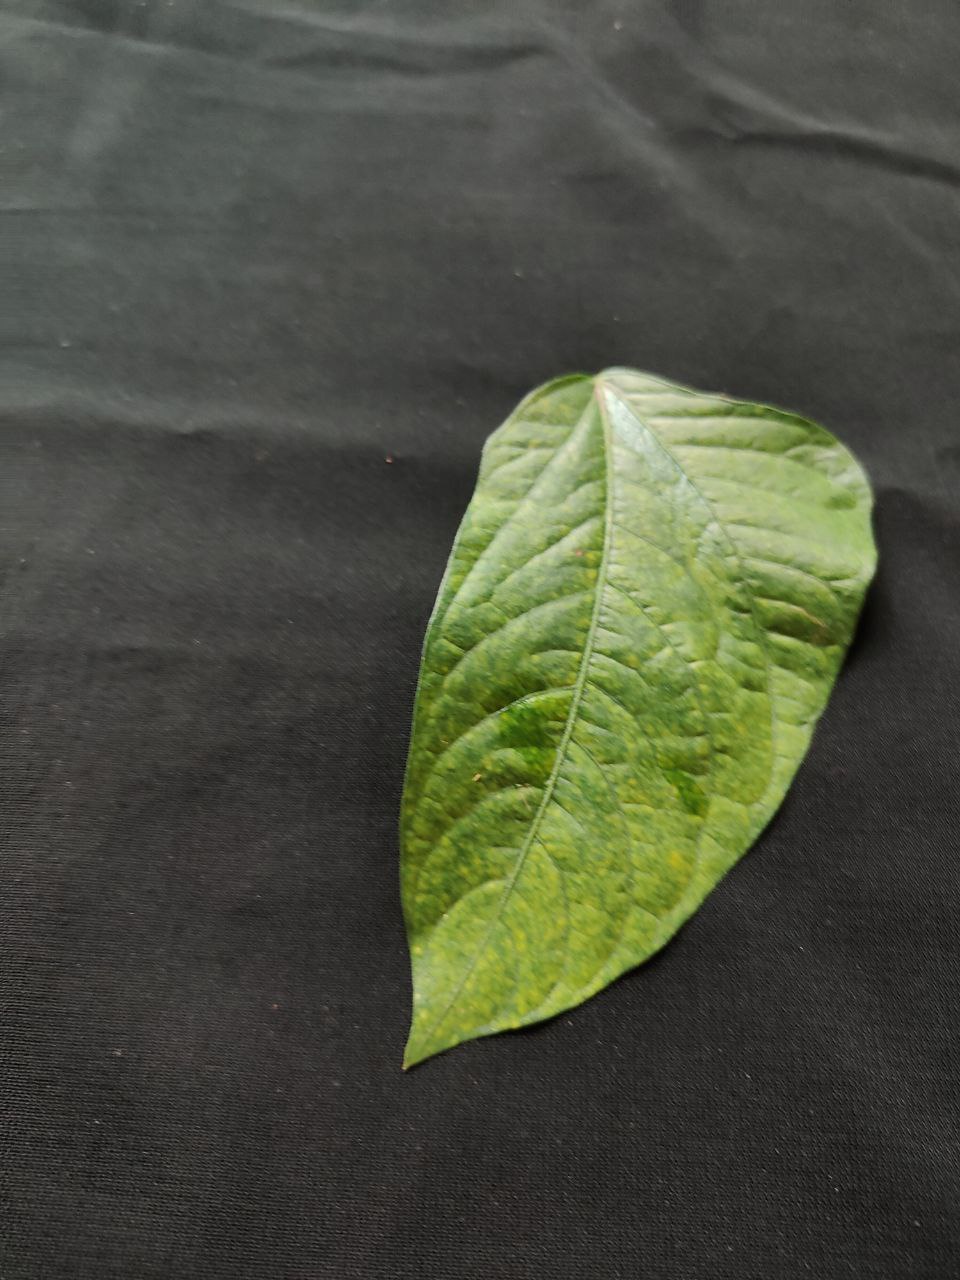
Crop: cowpea
Leaf condition: Mosaic Virus